The Sex of Angels

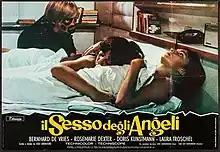
Italian film poster

The Sex of Angels is a 1968 Italian erotic drama film directed by Ugo Liberatore, and starring Rosemary Dexter, Bernhard de Vries, Doris Kunstmann and Laura Troschel.